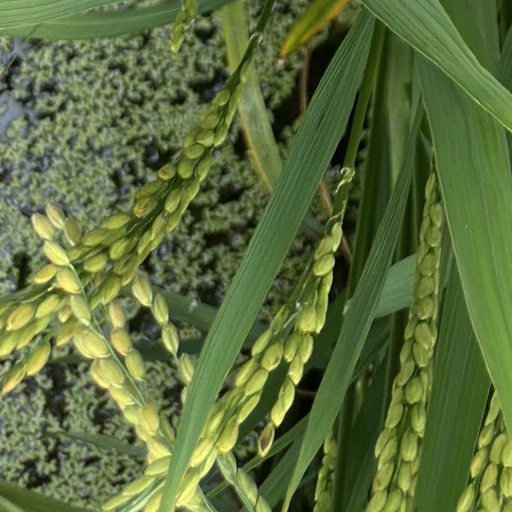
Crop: rice